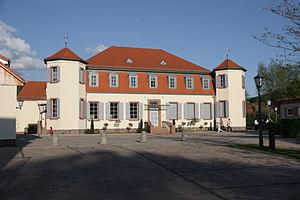
Alzenau est une ville allemande située dans le land de Bavière, dans l'arrondissement d'Aschaffenbourg et le district de Basse-Franconie.